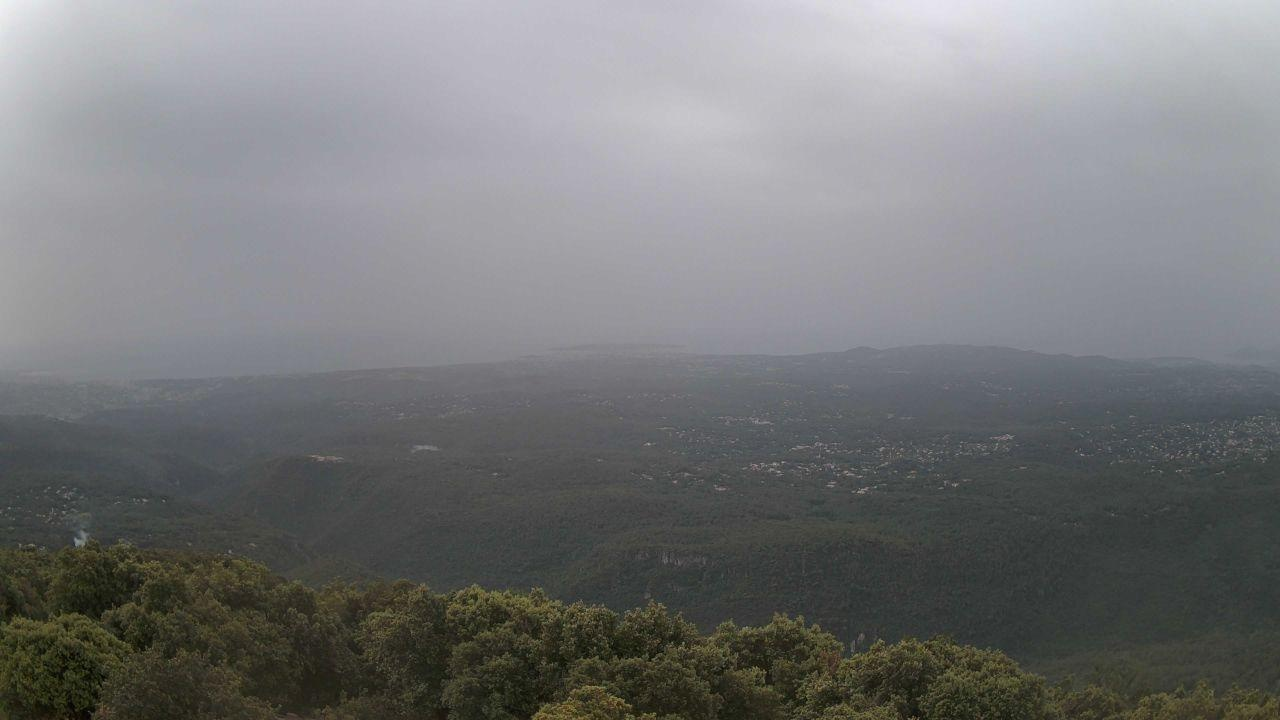
Fire: no
Smoke: yes